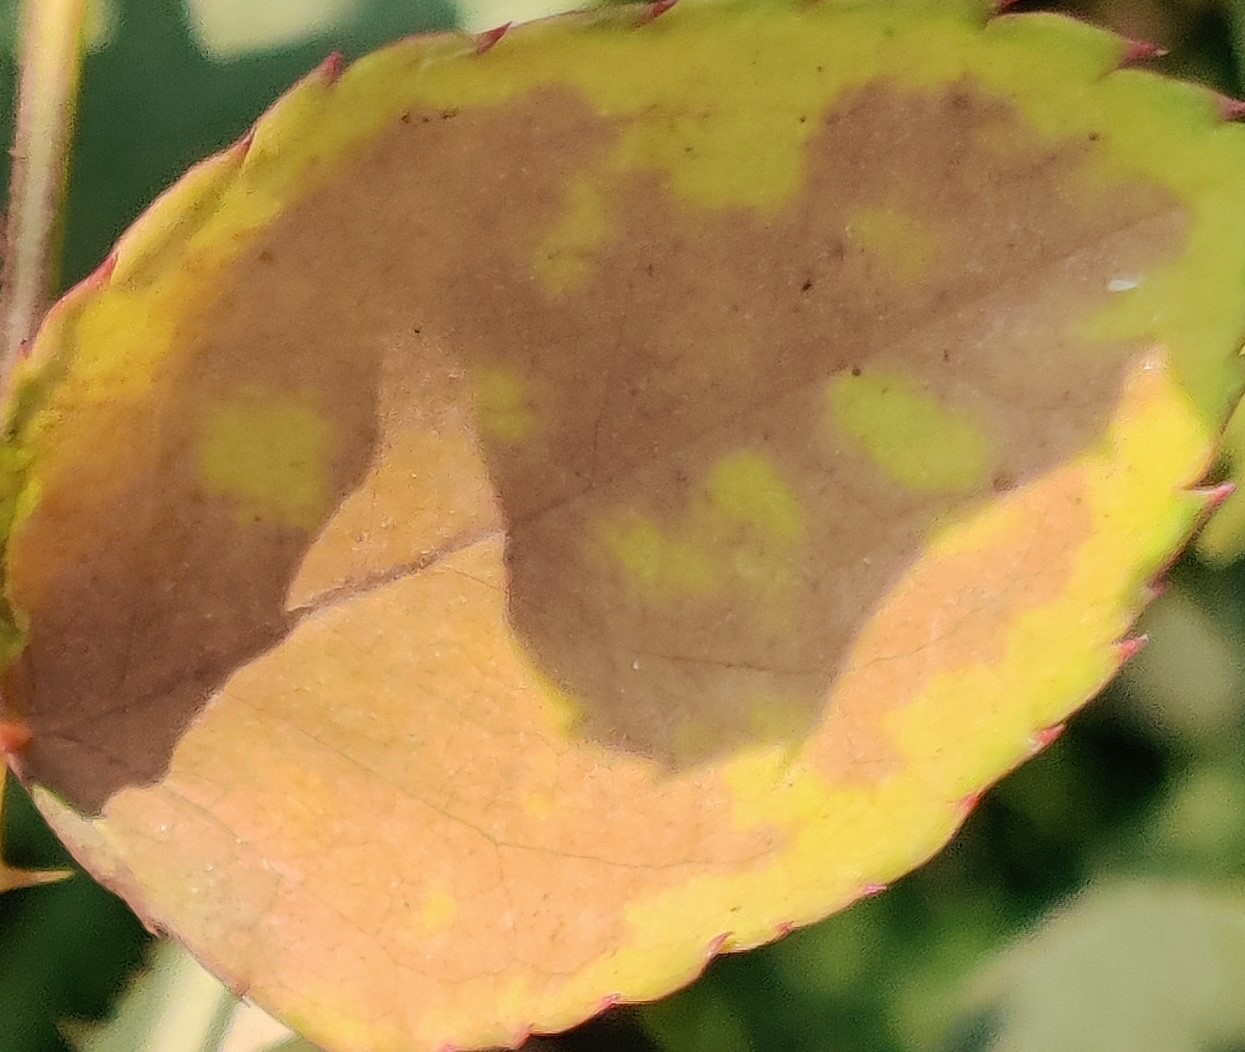
Label: Downy Mildew